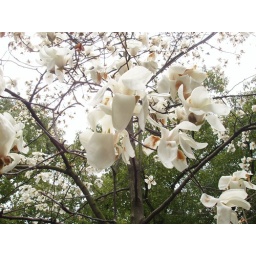
a tree in flower